Roger of Andria

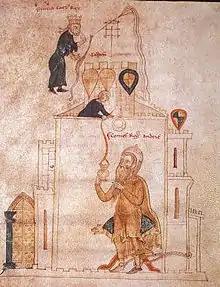
Tancred, depicted as a monkey, enjoys the imprisonment of Roger, his chief enemy in this illumination from the "Liber ad honorem Augusti" of Peter of Eboli (1196).

Roger, count of Andria and Great Chamberlain of Sicily, was a claimant for the Sicilian throne after the death of William II in 1189. He is claimed by some to have been a great-grandson of Drogo of Hauteville, but this cannot be proven.